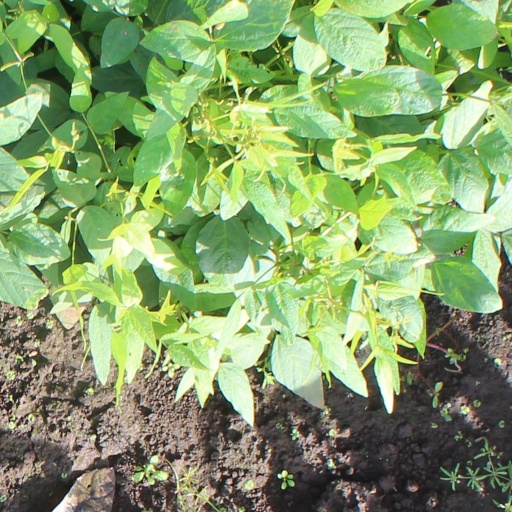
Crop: soybean